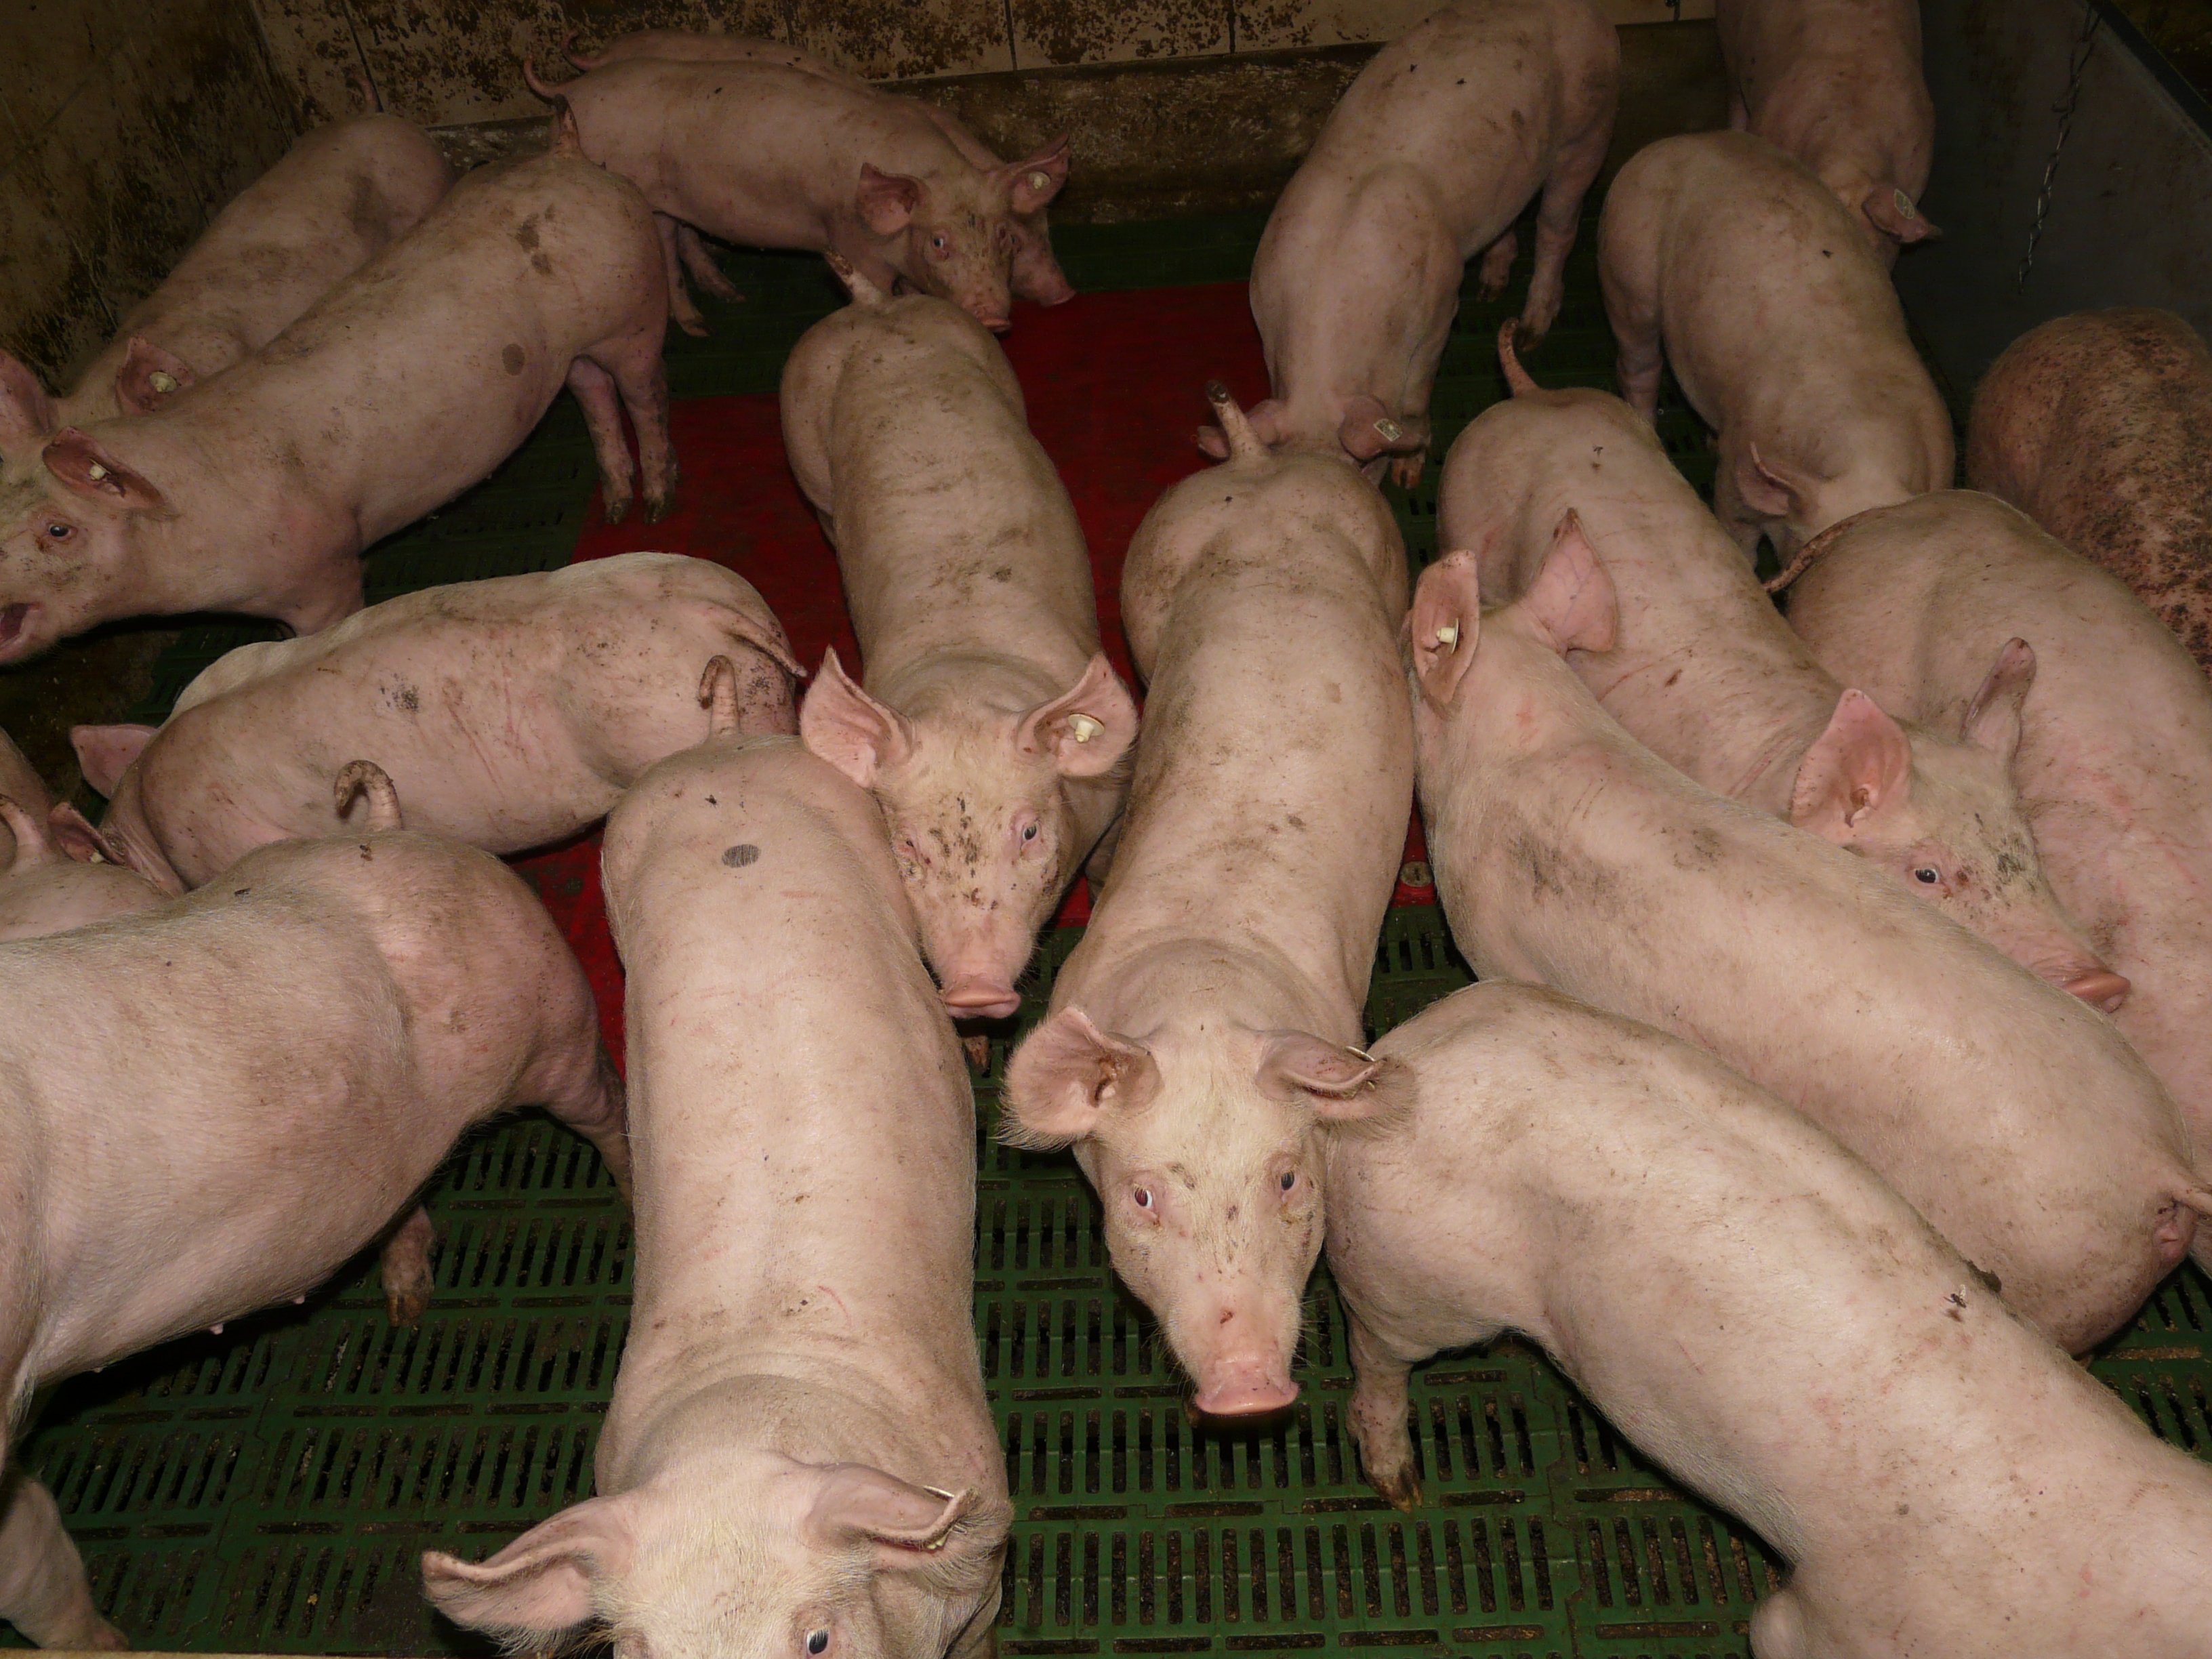
farm, animal, pet, livestock, mammal, pink, piglet, stall, animals, pigs, vertebrate, pig, eng, proboscis, domestic pig, scrum, pig like mammal